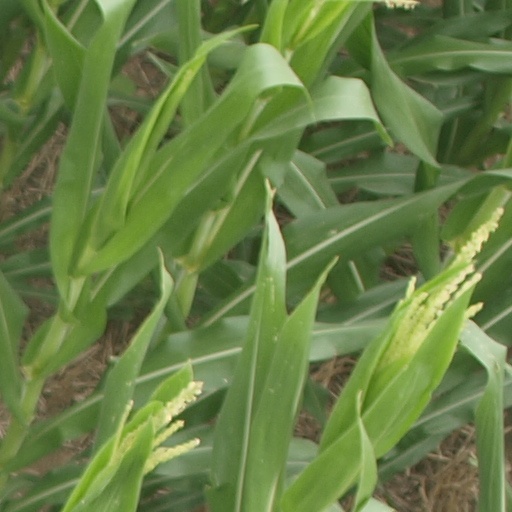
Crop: maize; corn